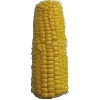
Label: Corn 1